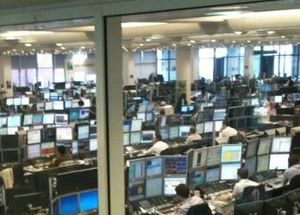
BNP Paribas
En af BNP Paribas' handelsafdelinger i London.
BNP Paribas er en fransk multinational bank- og finanskoncern med hovedsæde i Paris. I 2013 var det verdens fjerdestørste bankkoncern, målt på antal aktiver. Den blev etableret i år 2000 ved en fusion mellem Banque Nationale de Paris og Paribas.